Super Fly T.N.T.

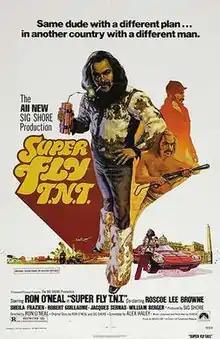
Film poster by John Solie

Super Fly T.N.T. is a 1973 American blaxploitation crime drama film directed by and starring Ron O'Neal. O'Neal reprises his role of Youngblood Priest from the 1972 film "Super Fly". The film was both a critical and commercial failure.